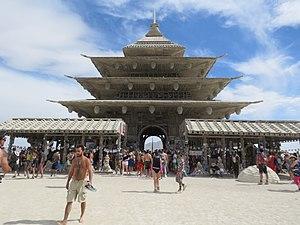
Burning Man est une grande rencontre, qui se tient chaque année dans le désert de Black Rock au Nevada pendant neuf jours. Elle a lieu la dernière semaine d'août, le premier lundi de septembre étant férié aux États-Unis. Souvent considéré comme étant un festival, son organisation et sa communauté insistent sur le fait que Burning Man n'est pas un festival, mais plutôt le rassemblement d'une communauté, dans une ville temporaire, ou encore un mouvement culturel global, basé sur dix principes.